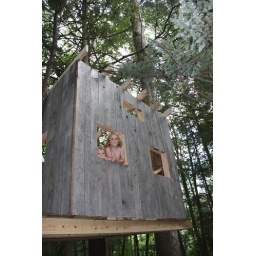
much activity revolved around building a tree house (almost completed).